Luis Medina Cantalejo

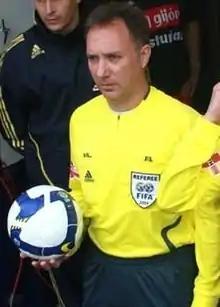
Medina Cantalejo in 2009

Luis Medina Cantalejo (born 1 March 1964) is a Spanish former football referee.